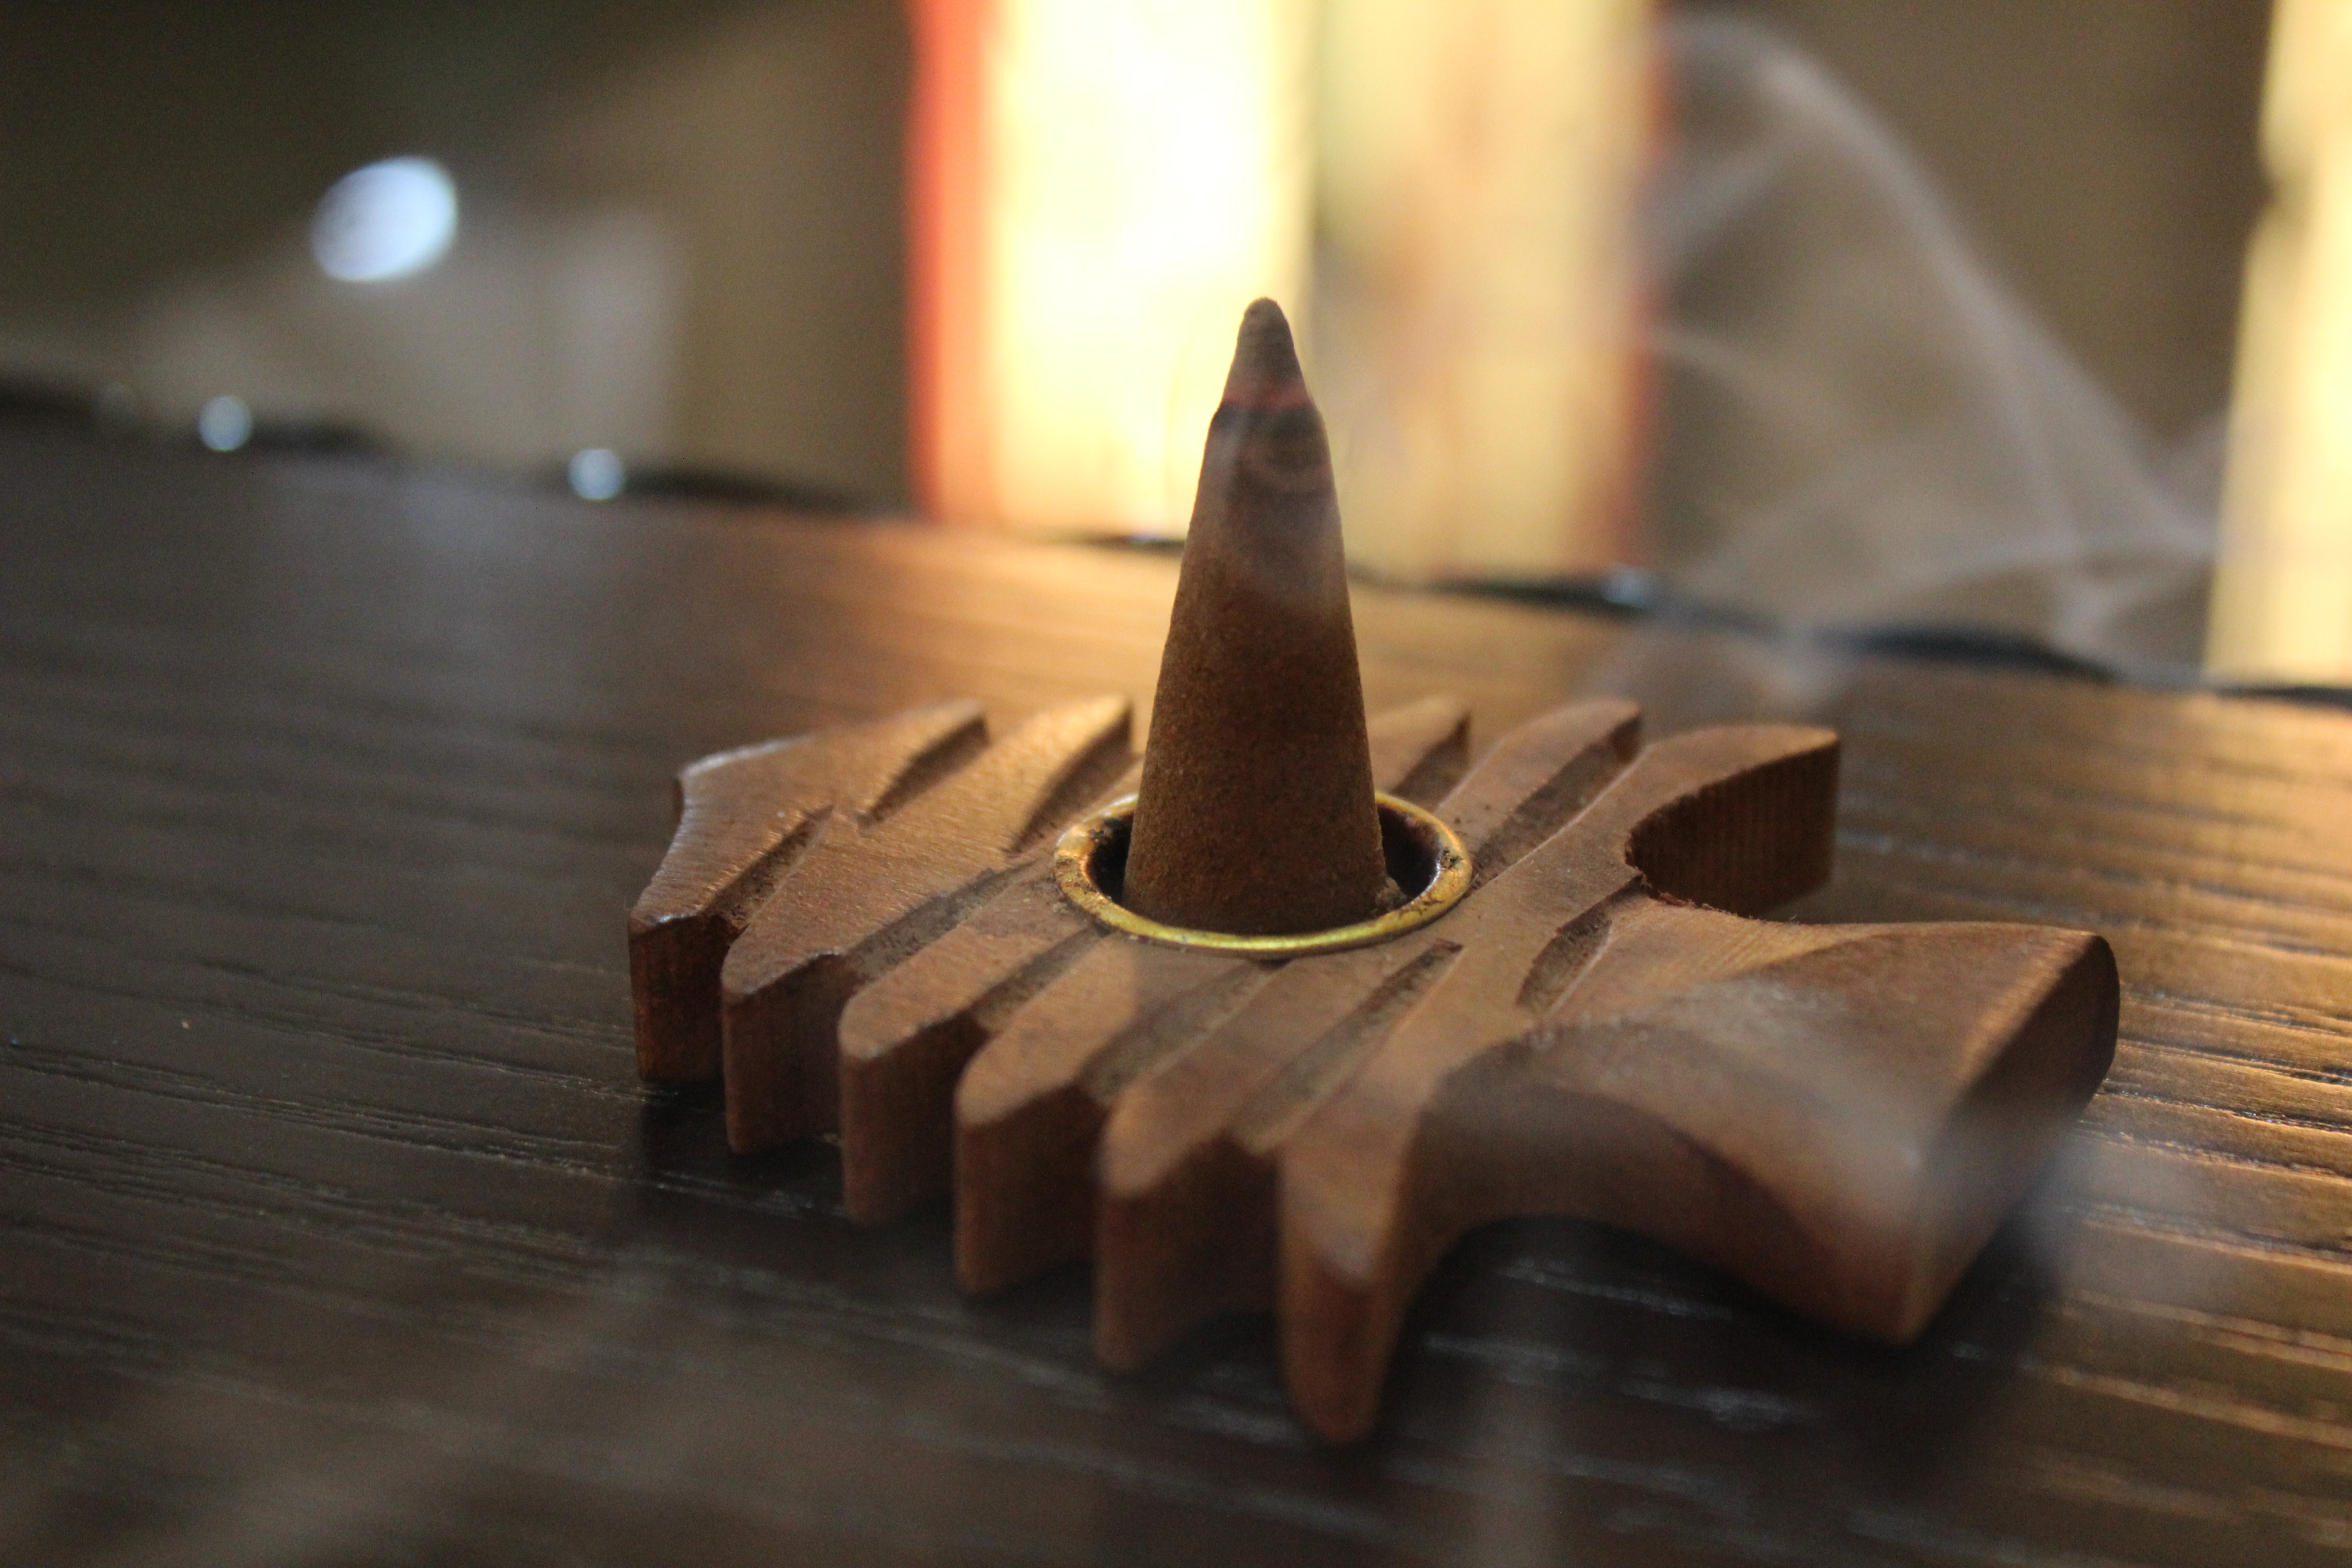
table, winter, wood, interior, decoration, holiday, christian, candle, christmas, lighting, relaxation, temple, wooden, carving, shape, cedar, lebanon, macro photography, cedar tree